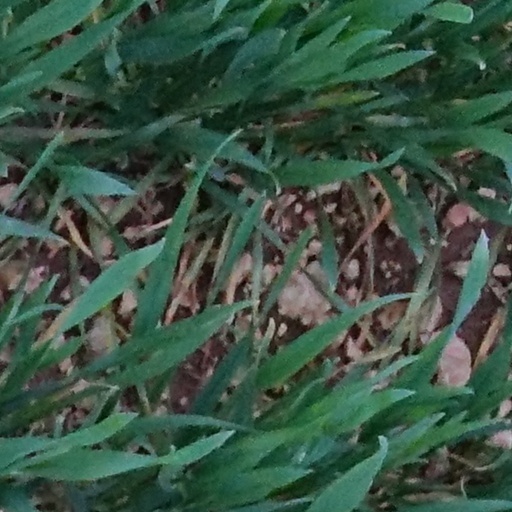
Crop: wheat